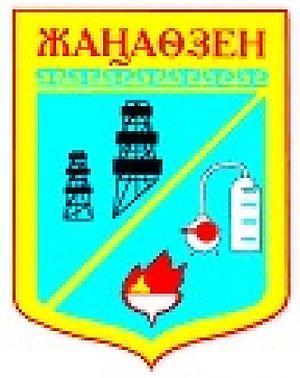
Janaozen est une ville du Kazakhstan, située au sud-ouest d'Aktaou, dans l'oblys de Manguistaou. La ville est englobée dans le district de Karakia, mais n'en fait pas administrativement partie, étant considérée comme « ville à statut régional ». Elle comptait 106 221 habitants en 2014.